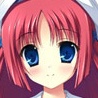
Portrait style: Anime Portrait